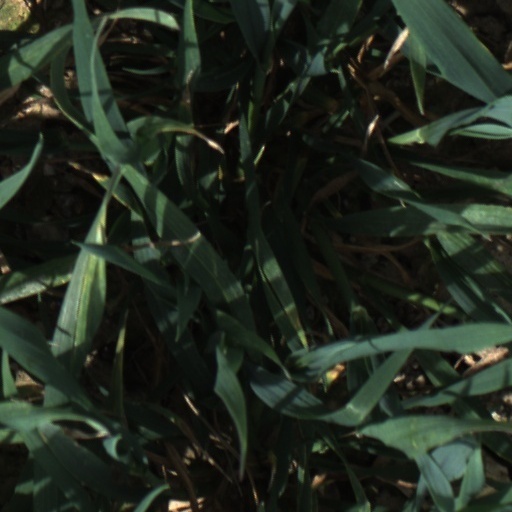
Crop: wheat